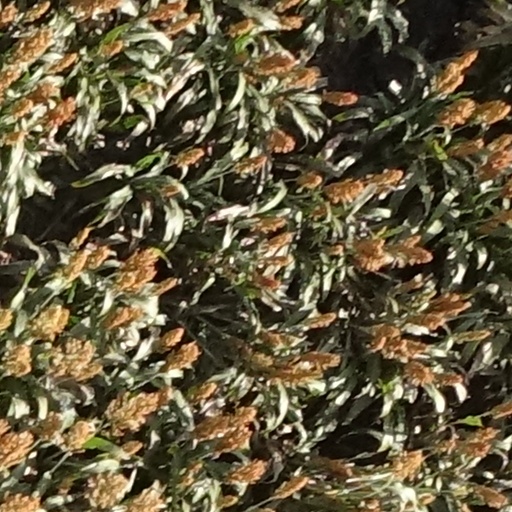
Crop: sorghum